Cal Poly Pomona Broncos

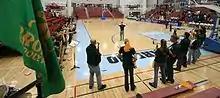
The Bronco Pep Band Victory Arc at the CCAA Division II basketball tournament

The Bronco Pep Band is a student-run band at the university. The band is currently a group within the Athletics Department.